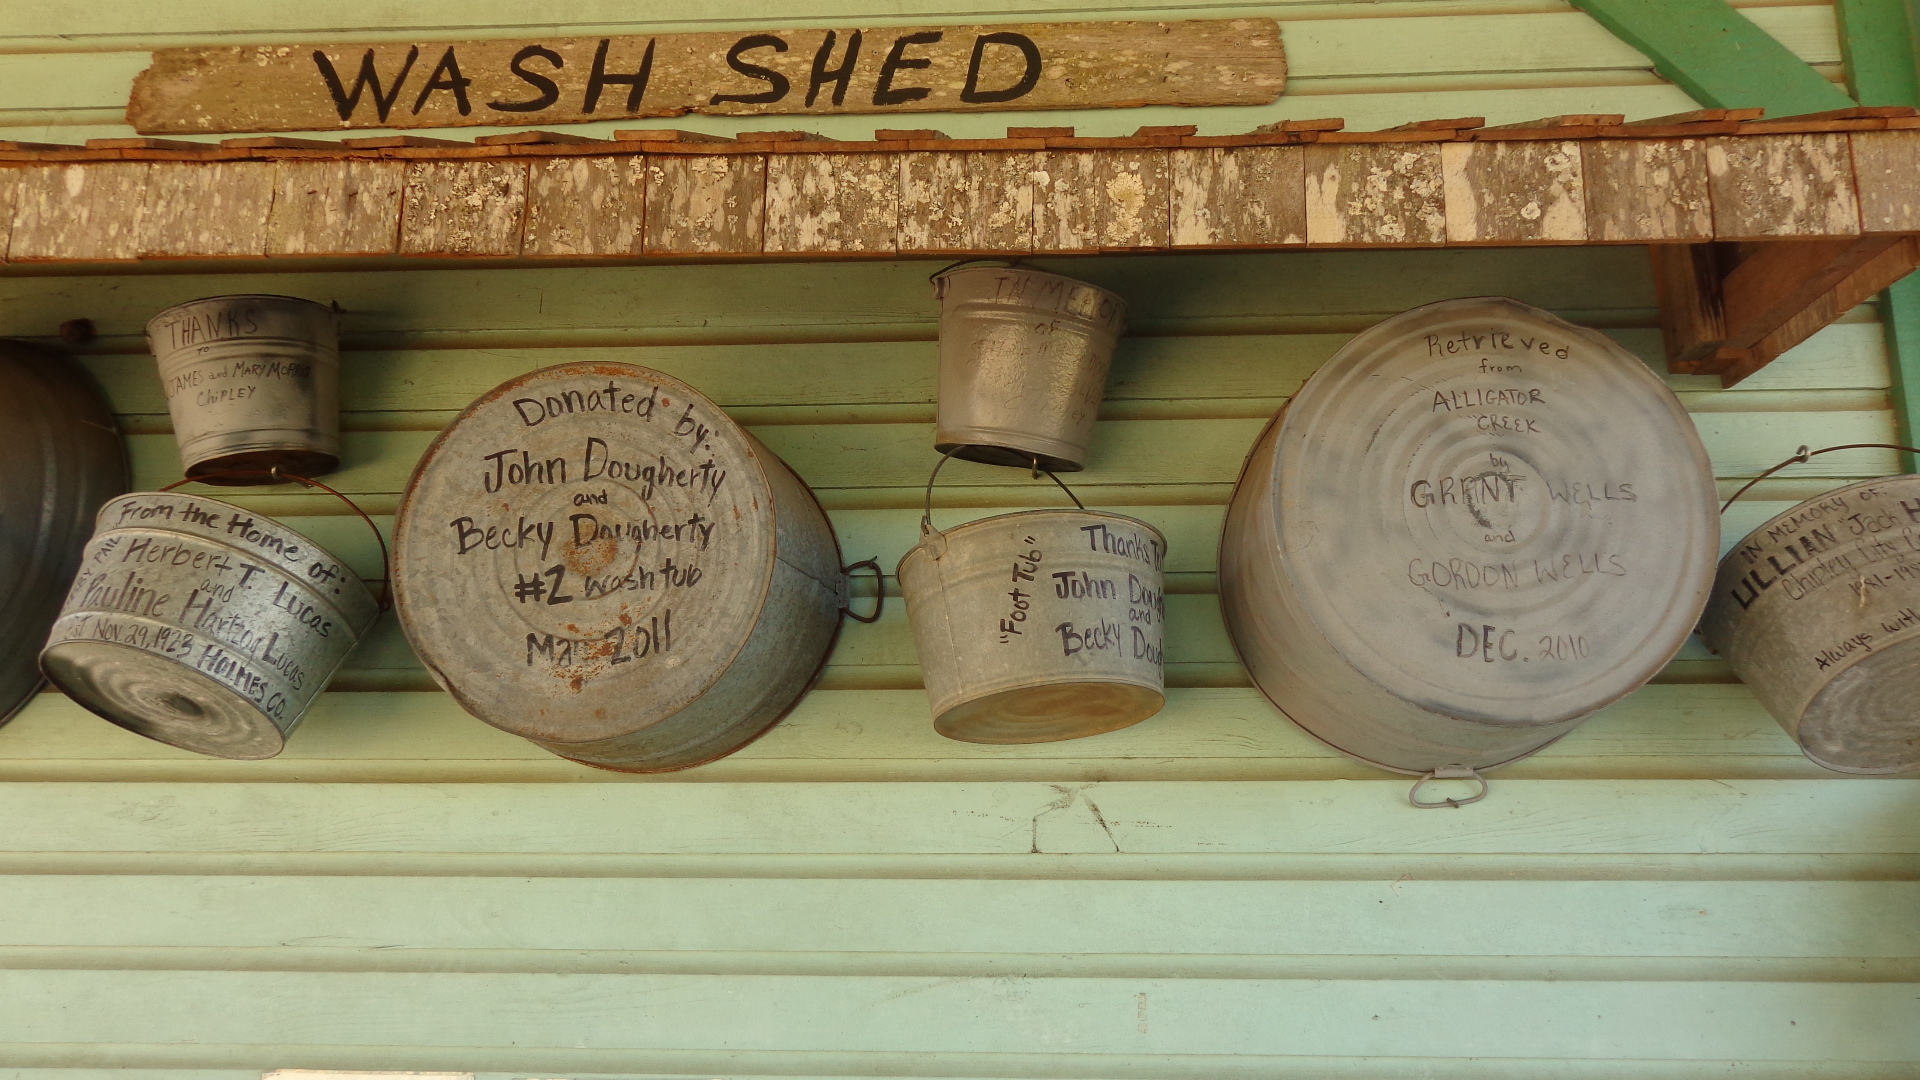
wood, antique, lighting, carving, citrit, man made object, ancient history